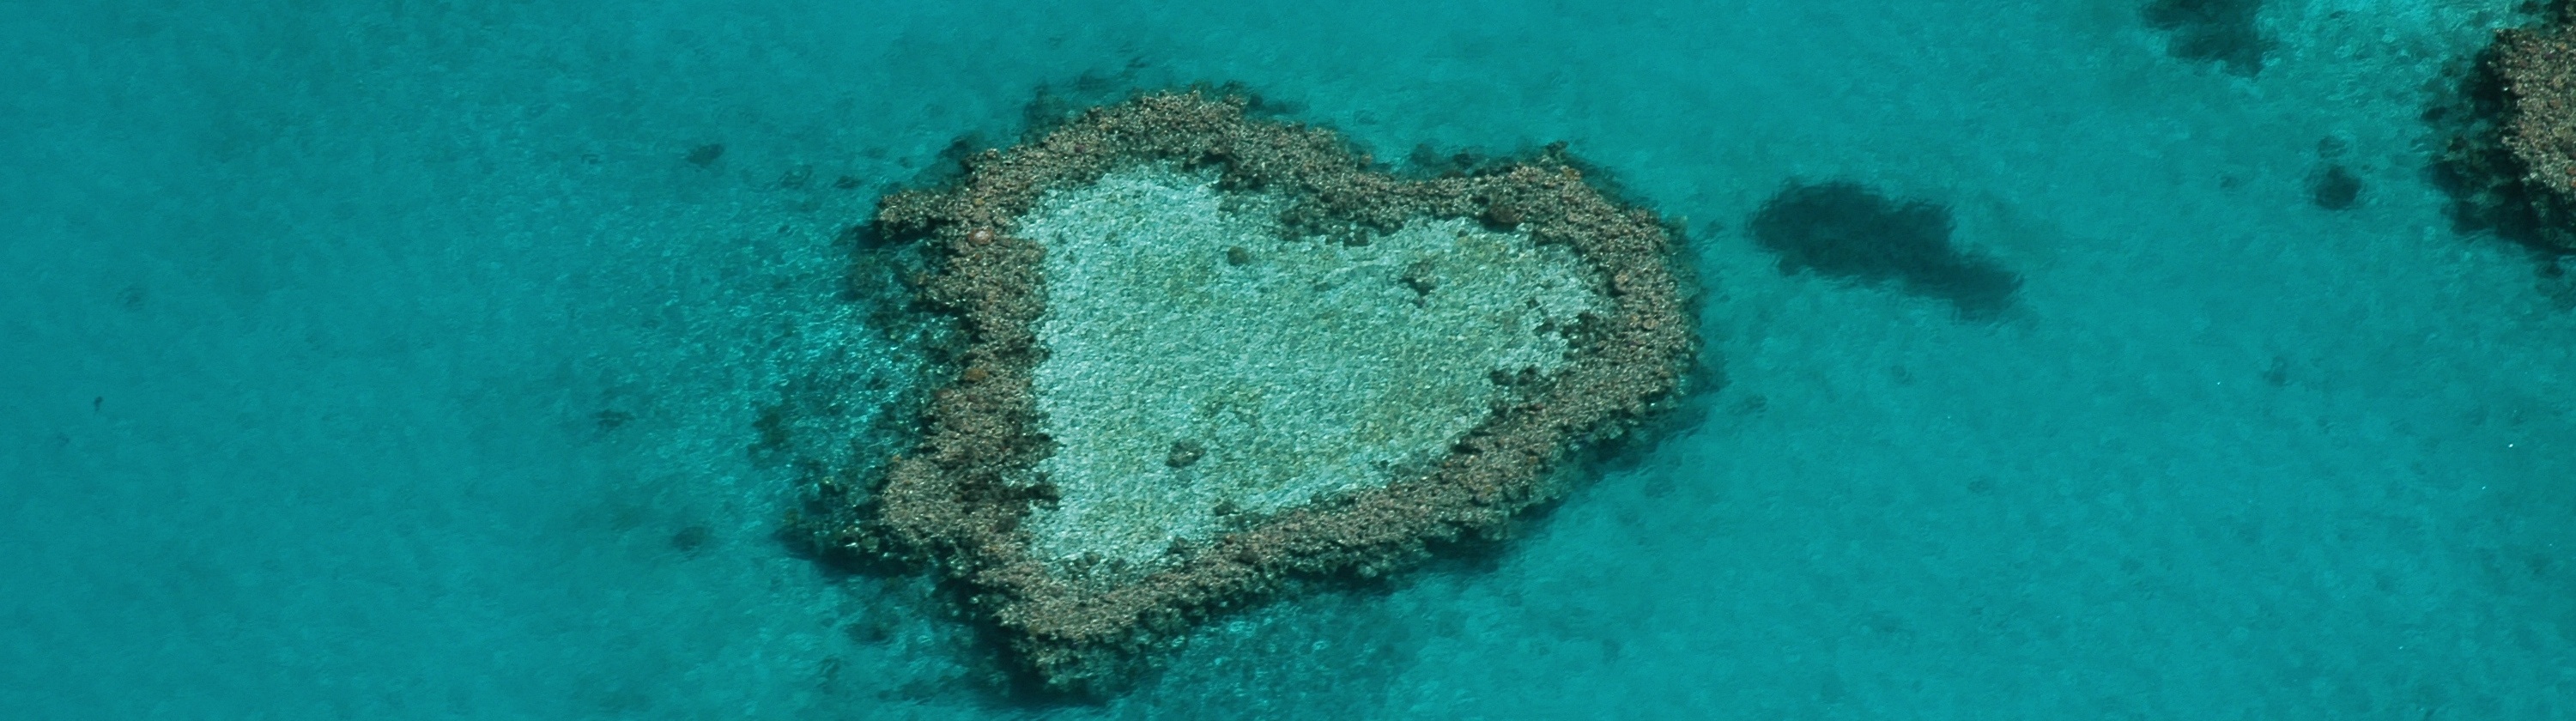
natural, water, azure, underwater, coastal and oceanic landforms, body of water, aqua, algae, reef, marine biology, coral, rock, electric blue, coral reef, ocean, tropics, shoal, island, beach, green algae, sea, coast, chlorophyta